List of Squeeze band members

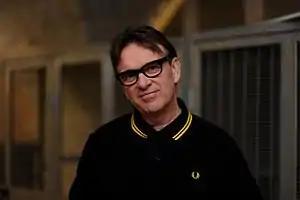
Chris Difford was a constant member of Squeeze until he briefly left during 1999.

During the tour in promotion of new studio album "Domino", co-founder Chris Difford abruptly left Squeeze in early 1999, just days prior to the tour's North American leg. Announced initially as a hiatus due to a dislike of travel, it was much later revealed the exit from Squeeze was due to ongoing problems with alcohol abuse. The band continuing for the rest of the year as a quartet. Jim Kimberley replaced Soan as drummer for several shows mid-tour, and for the final few shows of the tour Holland was replaced by Chris Braide. After the tour concluded in November, Squeeze disbanded and Tilbrook and Difford continued working on separate projects.